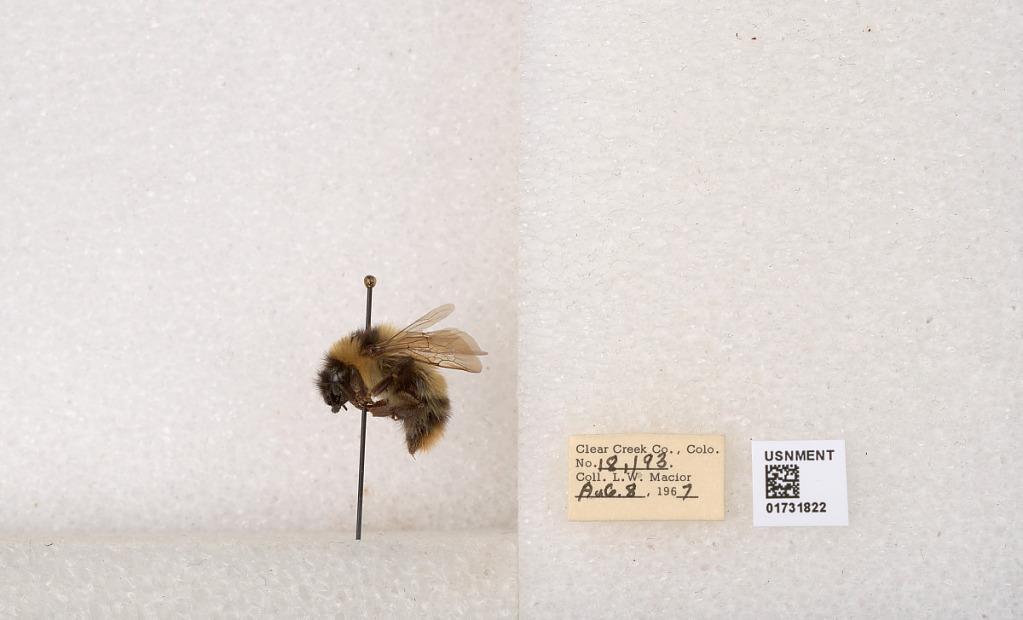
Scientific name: Bombus kirbyellus
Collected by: L. Macior
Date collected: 1967-8-8
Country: United States
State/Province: Colorado
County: Clear Creek
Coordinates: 39.6891, -105.644